Impasugong

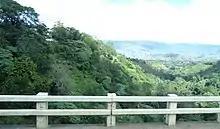
The Atugan Canyon, seen from the Atugan New Bridge along the Sayre Highway

Impasugong is strategically located in the north-eastern part of the Province of Bukidnon. It is approximately from Cagayan de Oro City, a good 1½-hour drive and it is half an hour away from Malaybalay City, the capital of the province.